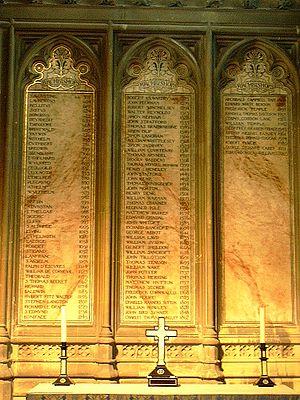
Cette image représente la Liste des archevêques de Cantorbéry, situé dans la cathédrale de Cantorbéry.
L'archevêque de Cantorbéry est le primat de l'Église d'Angleterre avec le titre de « primat de toute l'Angleterre ». L'archevêque d'York, qui occupe le deuxième rang protocolaire au sein de cette église, porte lui le titre de « primat d'Angleterre ». Depuis le XVIᵉ siècle, l'archevêque de Cantorbéry est également le chef spirituel de la Communion anglicane, même s'il n'y exerce qu'une primauté d'honneur.
Raoul d'Escures ou Ralph d'Escures est un ancien abbé du diocèse de Séez qui fut évêque de Rochester, puis archevêque de Canterbury. Il fait ses études à l’Abbaye Notre-Dame du Bec. En 1079, il entre au monastère de Saint-Martin à Sées, et devient abbé en 1091. C’est un ami d’Anselme de Canterbury et de Gundulf, évêque de Rochester. Il reprend l’évêché de Rochester, à la suite de la mort de ce dernier.